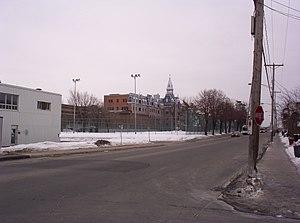
Collège Lionel-Groulx, vue de la rue Saint-Louis, in Sainte-Thérèse (Québec)